Julius Hoffensberg

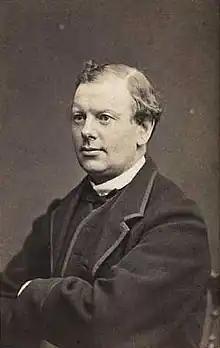
Hoffensberg photographed by Peter Most

Hoffensberg was born in Copenhagen, the son of military officer and lithographer Frantz Hoffensberg (1804–419) and Else Kirstine Møller. His father was later married second time to Caroline Sørensen.